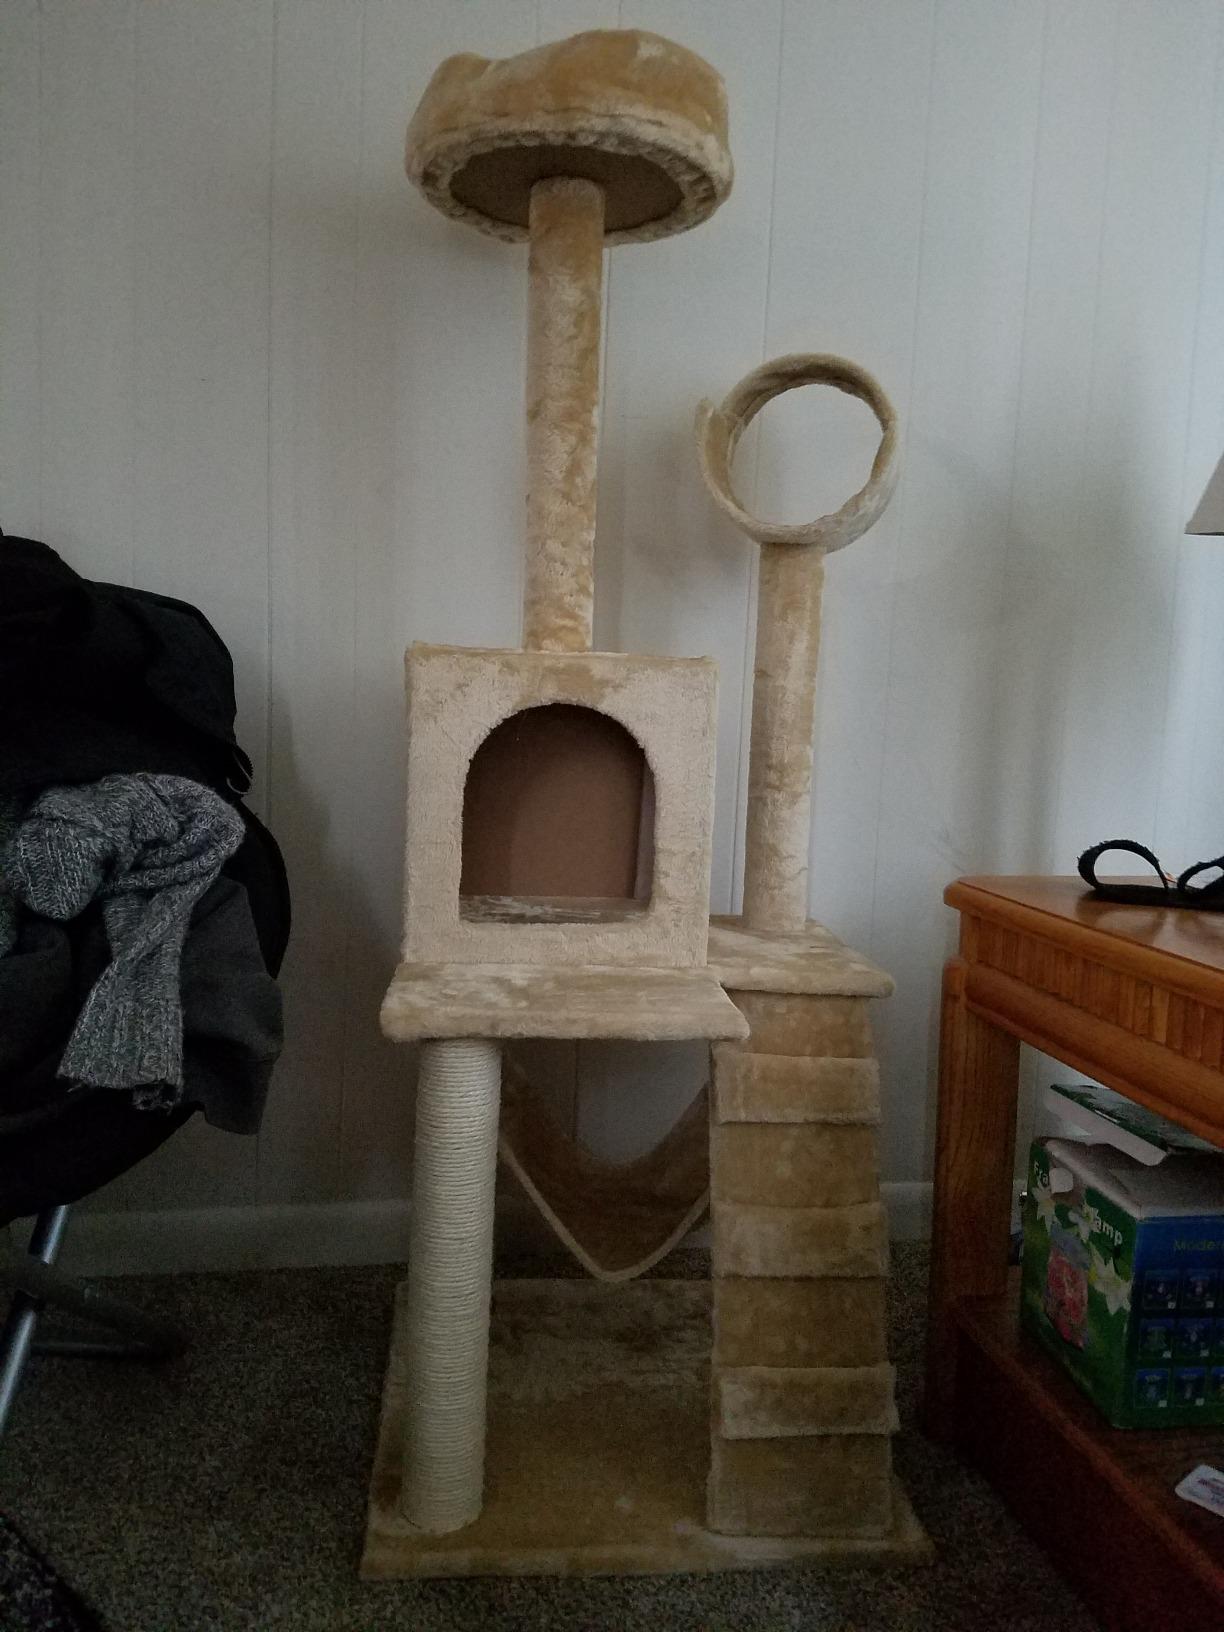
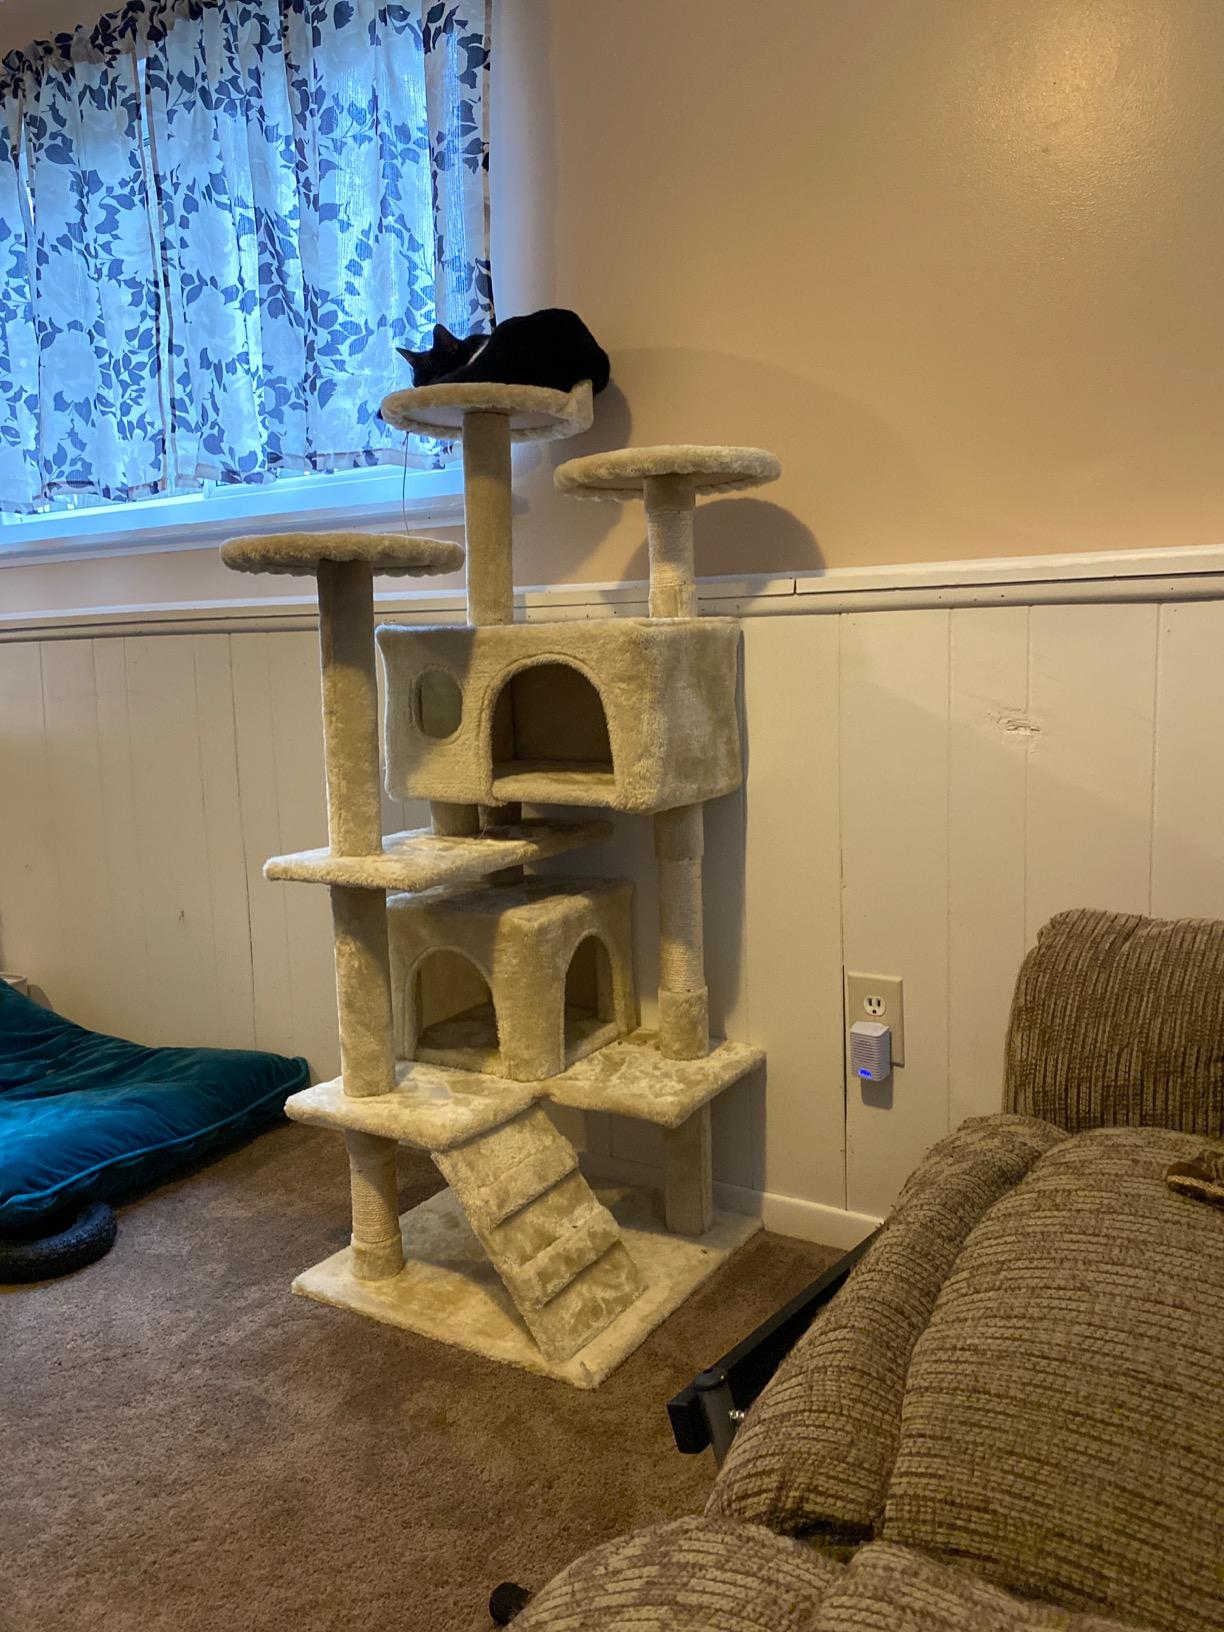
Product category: items_cat tree
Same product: no